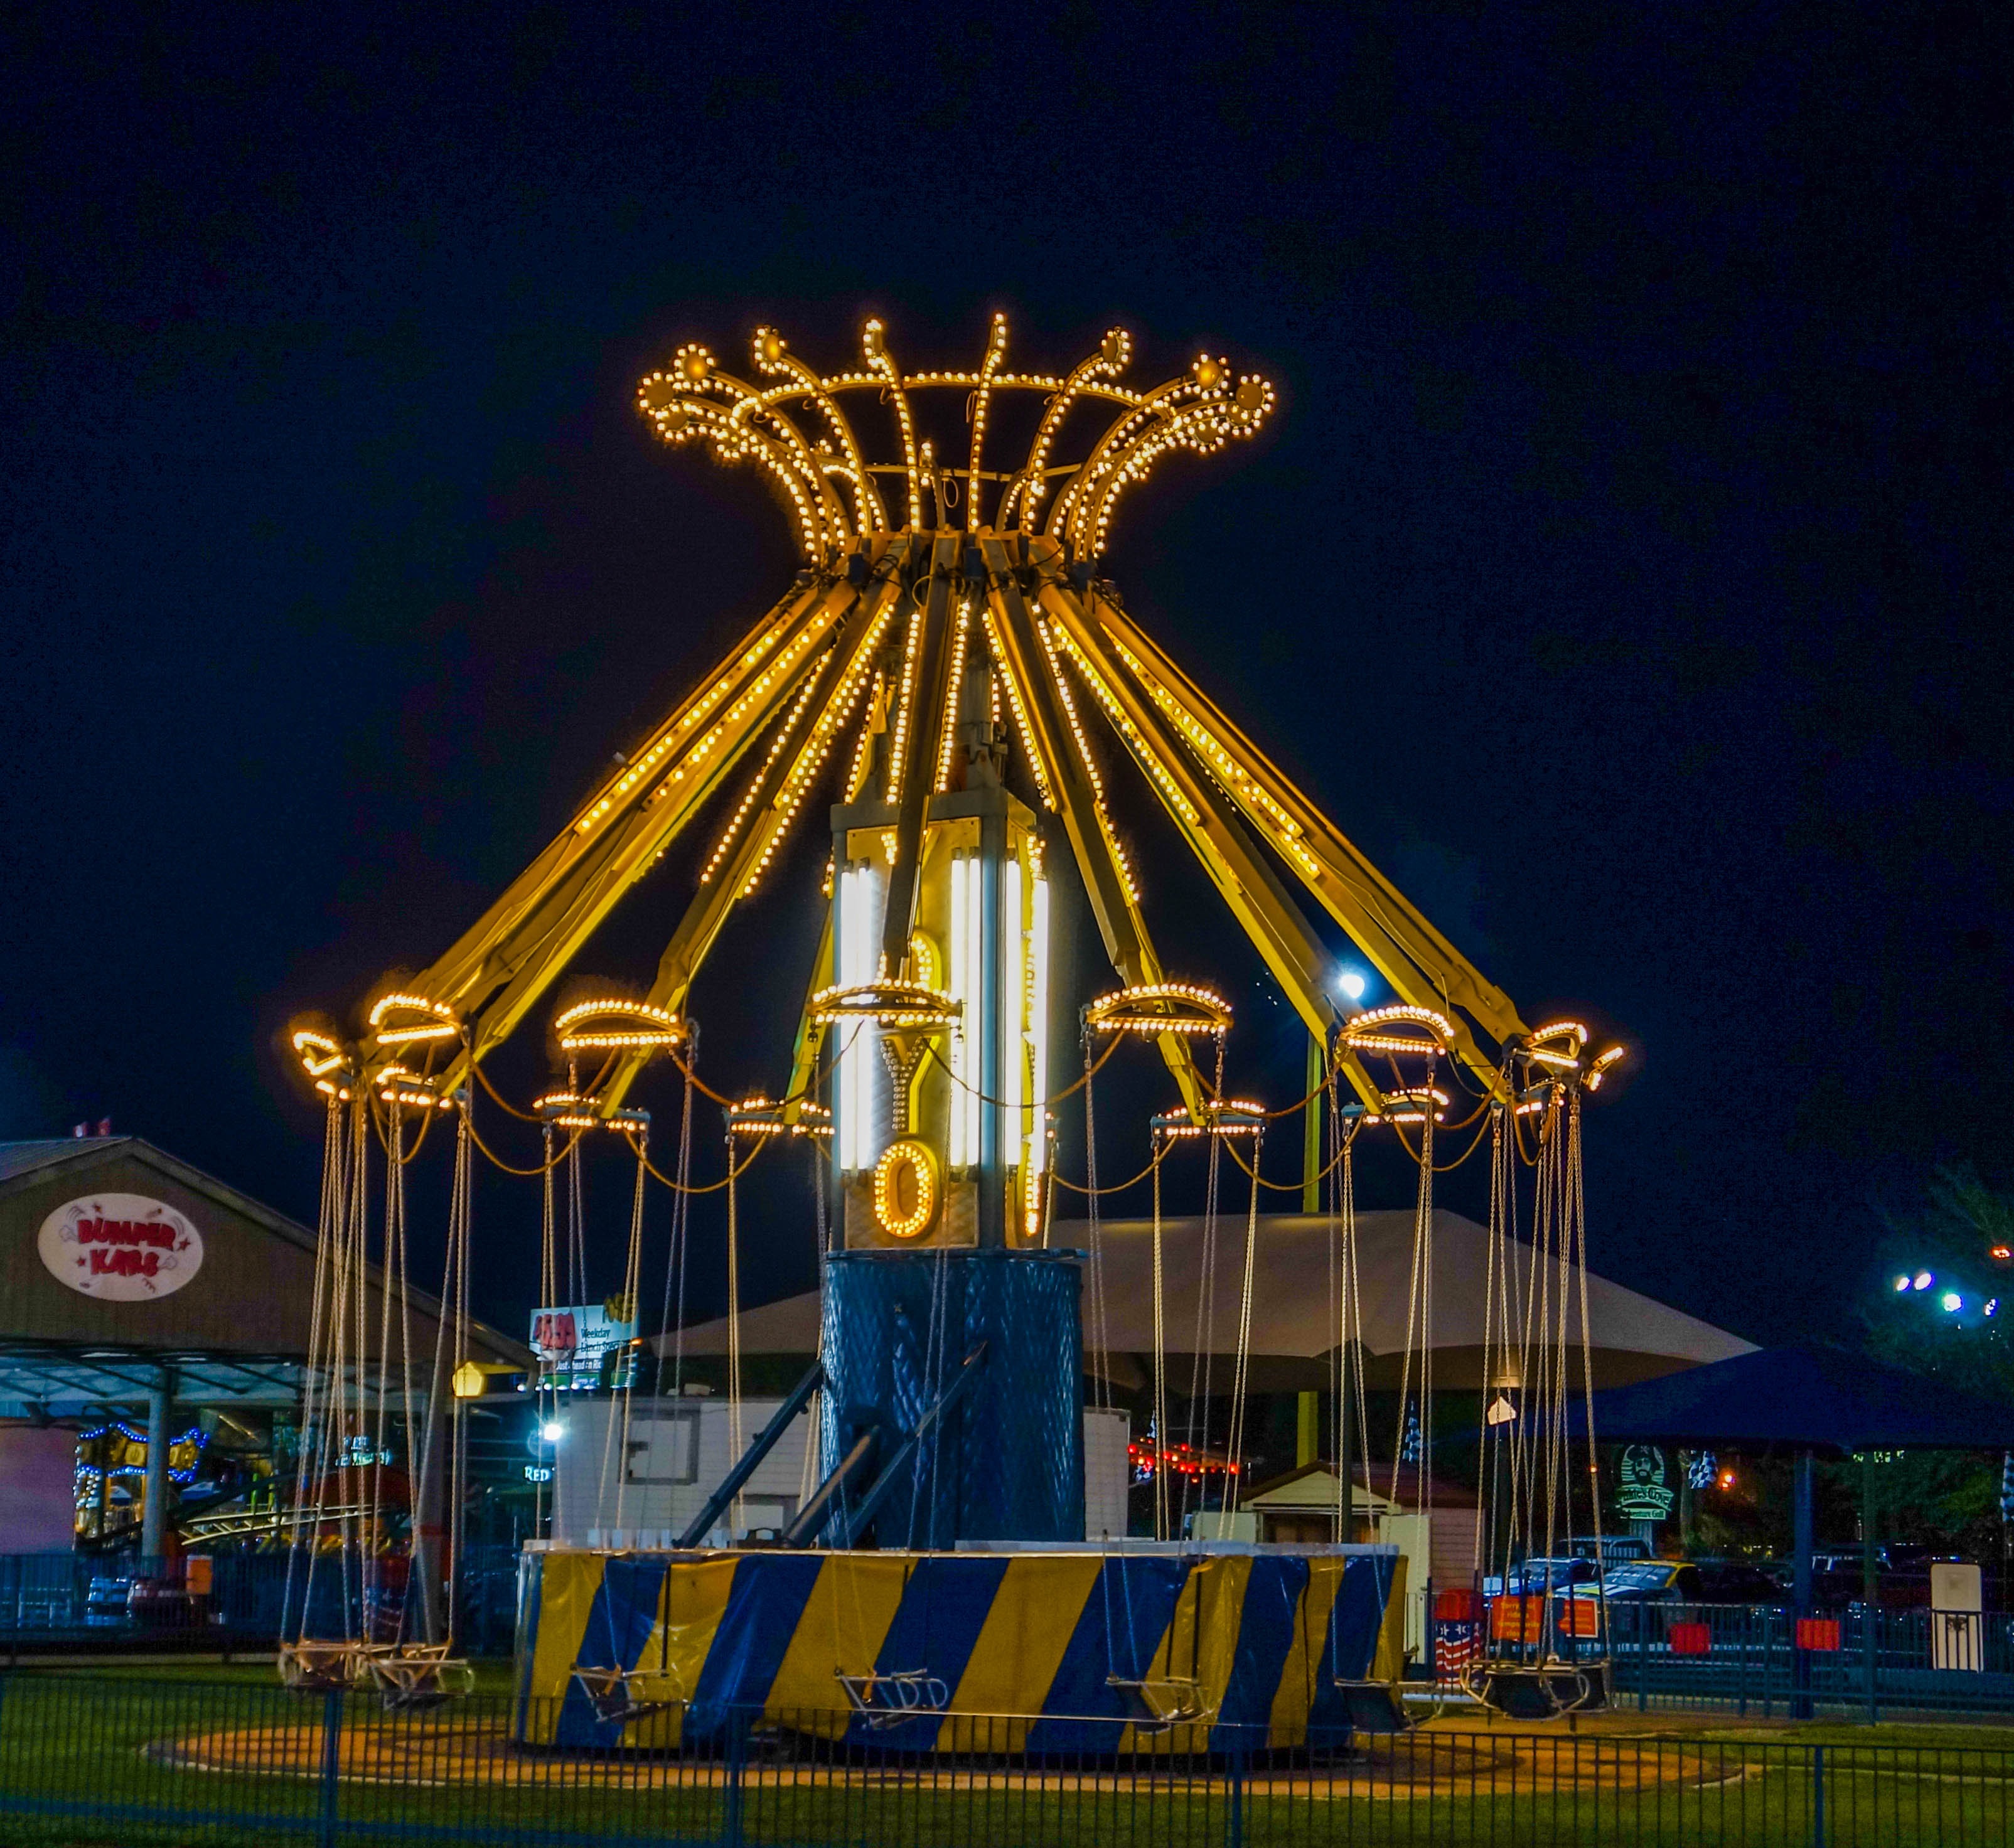
outdoor, people, night, summer, vacation, recreation, carnival, amusement park, park, landmark, ride, carousel, lifestyle, leisure, fun, resort, joy, enjoyment, fair, entertainment, summer fun, amusement ride, outdoor recreation